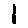
Label: 1